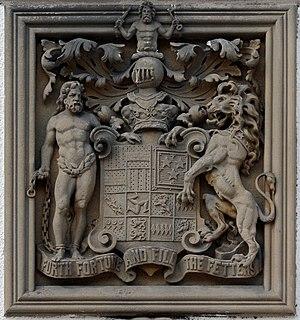
Les armoiries des ducs d'Atholl, figurant au-dessus de la porte du Château de Blair, en Écosse.